1994 Mexican general election

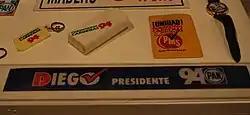
Items from the Fernández de Cevallos (PAN) and Cárdenas (PMS) campaigns

Outgoing President Carlos Salinas de Gortari chose his Secretary of Social Development, Luis Donaldo Colosio, to be the PRI presidential candidate. Salinas' choice sparked a brief internal conflict in the government, as Manuel Camacho Solís, who was then Mayor of Mexico City, had expected himself to be the PRI candidate, and quit his position in protest. President Salinas immediately appointed Camacho as Minister of Foreign Relations to hide the conflict, and tried to appease him. In the aftermath of the Zapatista uprising, Camacho was designated Peace Commissioner in Chiapas.